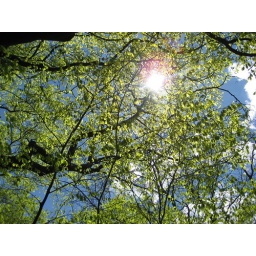
Spring green against blue sky, Brooklyn Botanic Garden (Spring 2007)